Sports injury

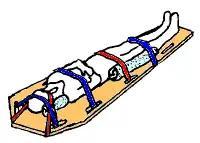
Spinal Immobilization

Head and neck injuries commonly co-occur. When examining a patient with a neck injury, a physician will use specialized maneuvers in conjunction with a neurologic examination, to evaluate if the neck injury is causing compression or disruption of the nerve roots. Should a spinal cord injury be suspected, the athlete will be placed into spinal immobilization and sent for further testing. If an athlete with a head injury is unconscious, they are assumed to have a spinal cord injury and full spinal immobilization is required.